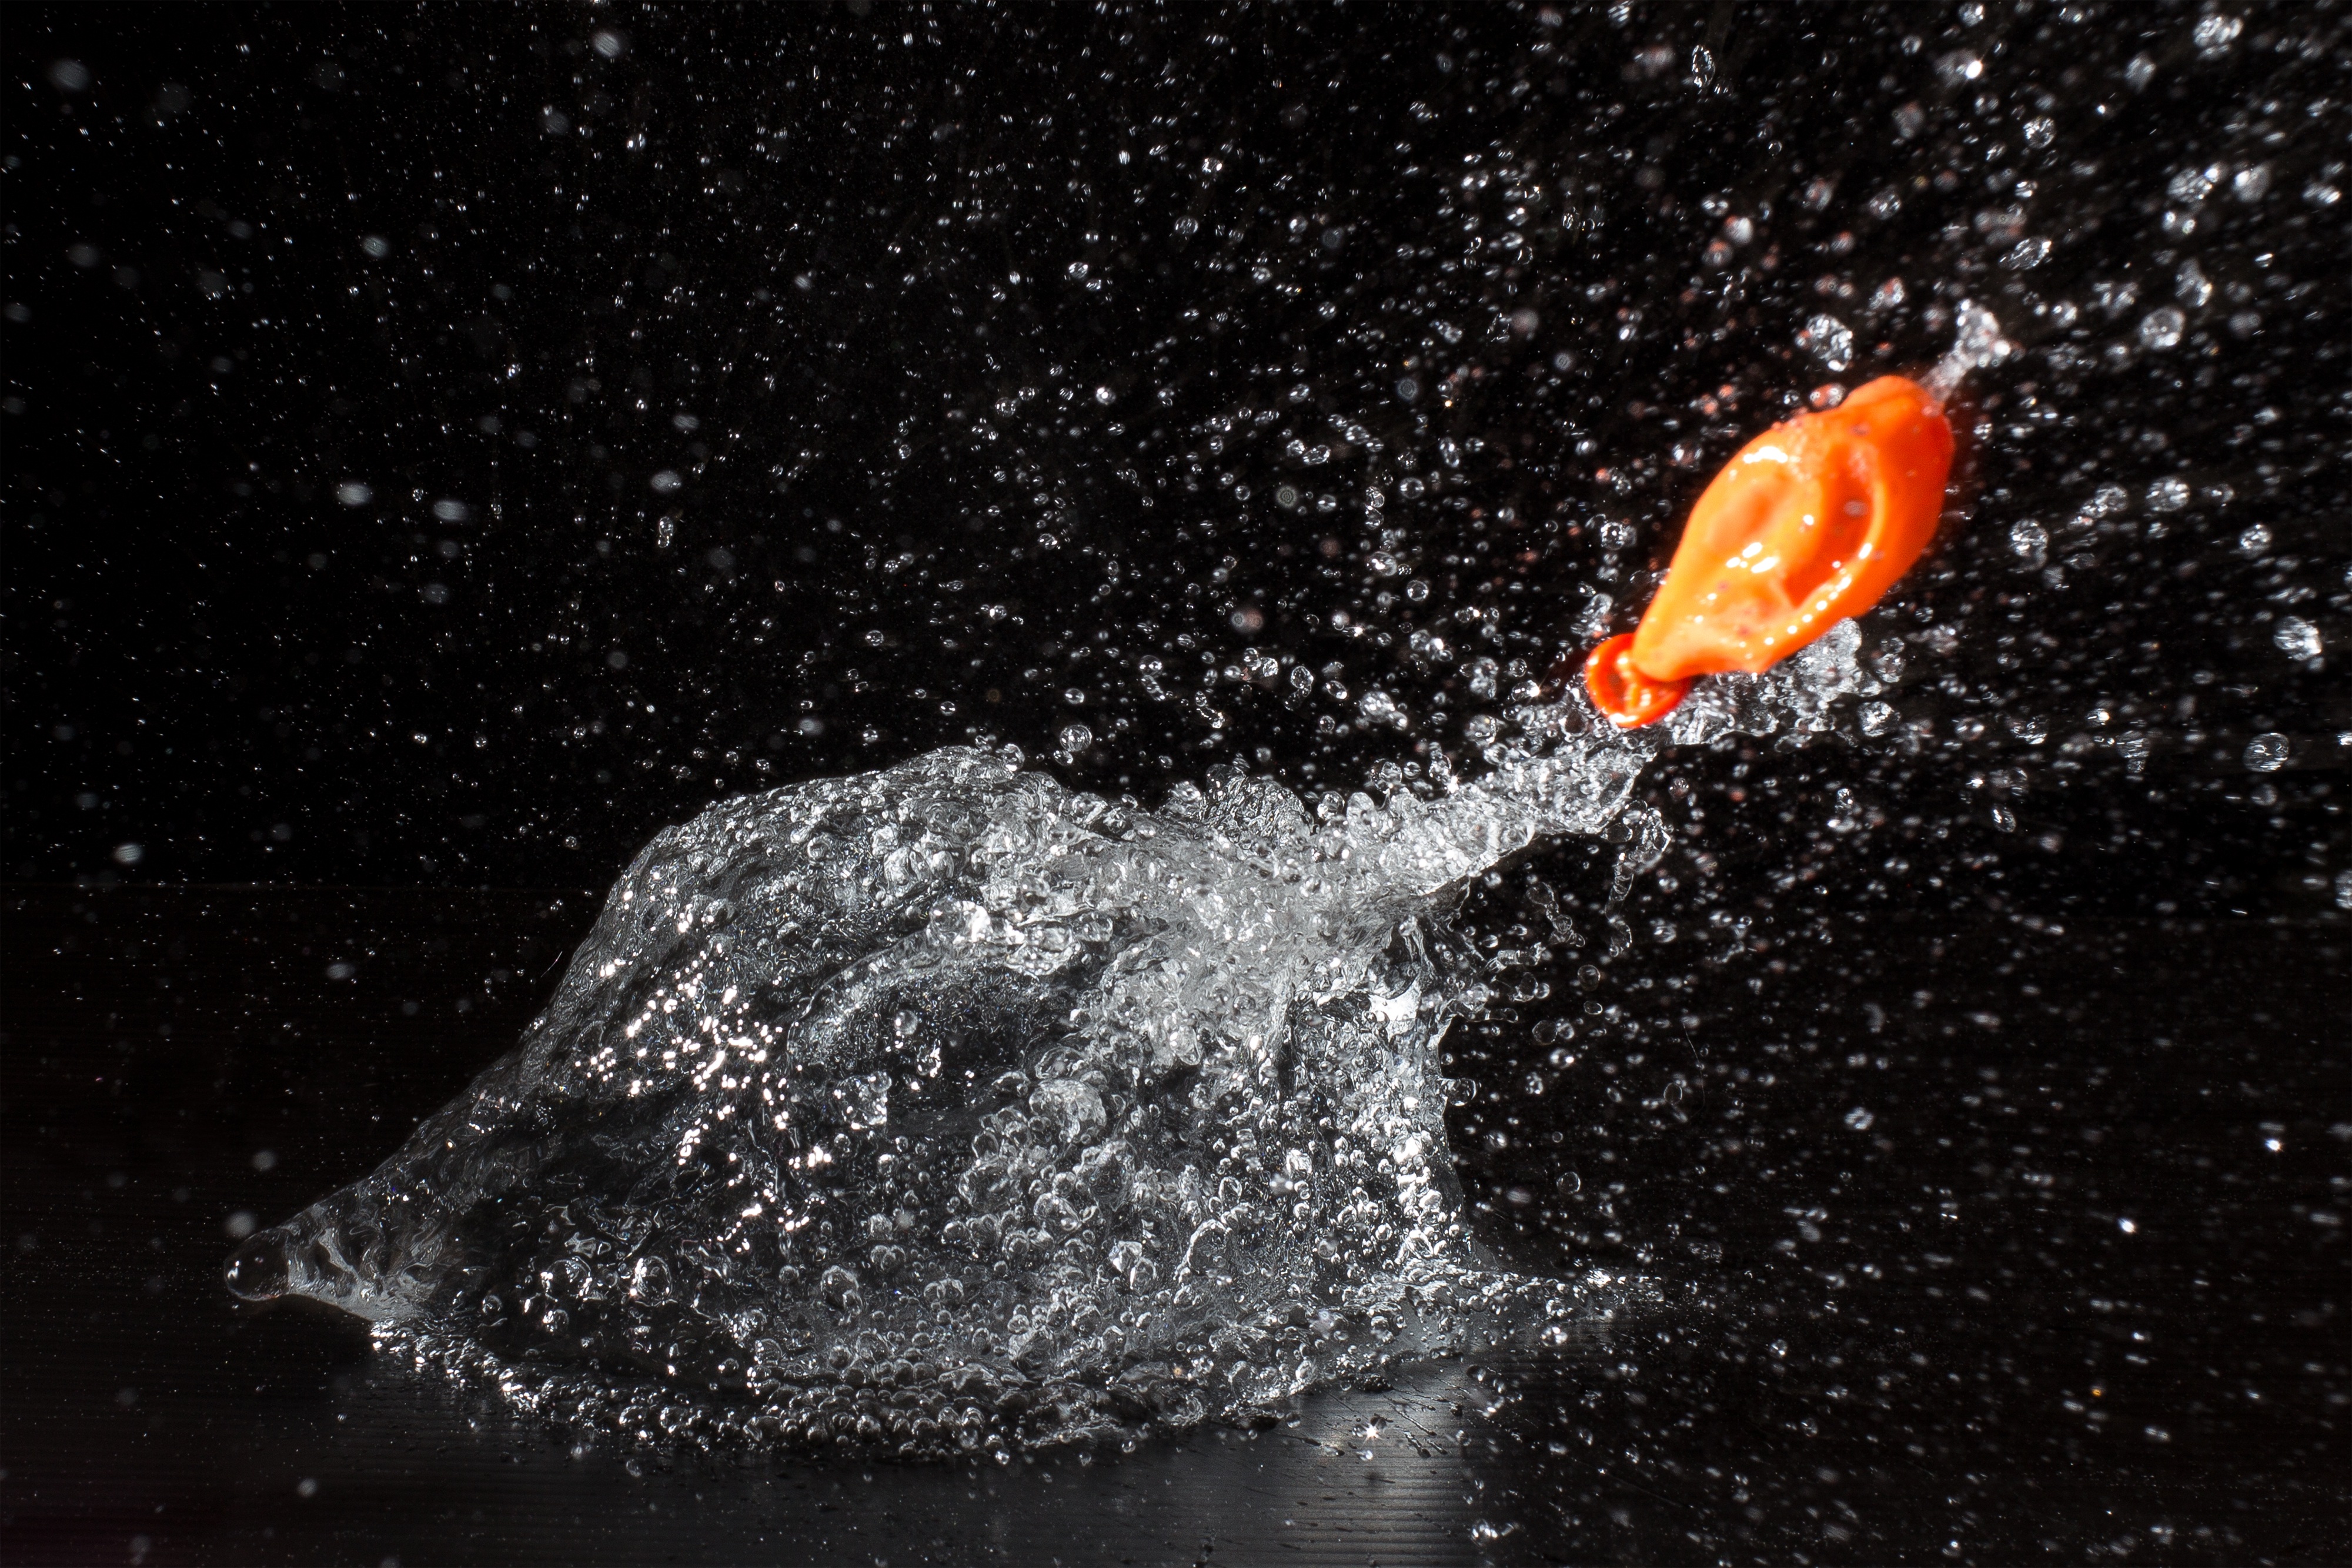
water, wet, splash, water bomb, inject, water splashes, geological phenomenon